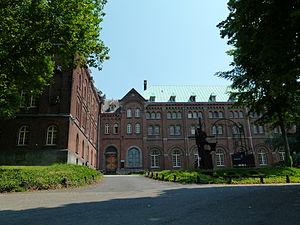
L'abbaye du Mont-César est un monastère bénédictin situé à Louvain, en Belgique. Il fut érigé en abbaye en 1899 par les neuf moines venus de l'abbaye de Maredsous et qui se sont installés onze ans plus tôt à cet endroit, au milieu des ruines de bâtiments ayant hébergé l'ordre de Saint-Jean de Jérusalem.